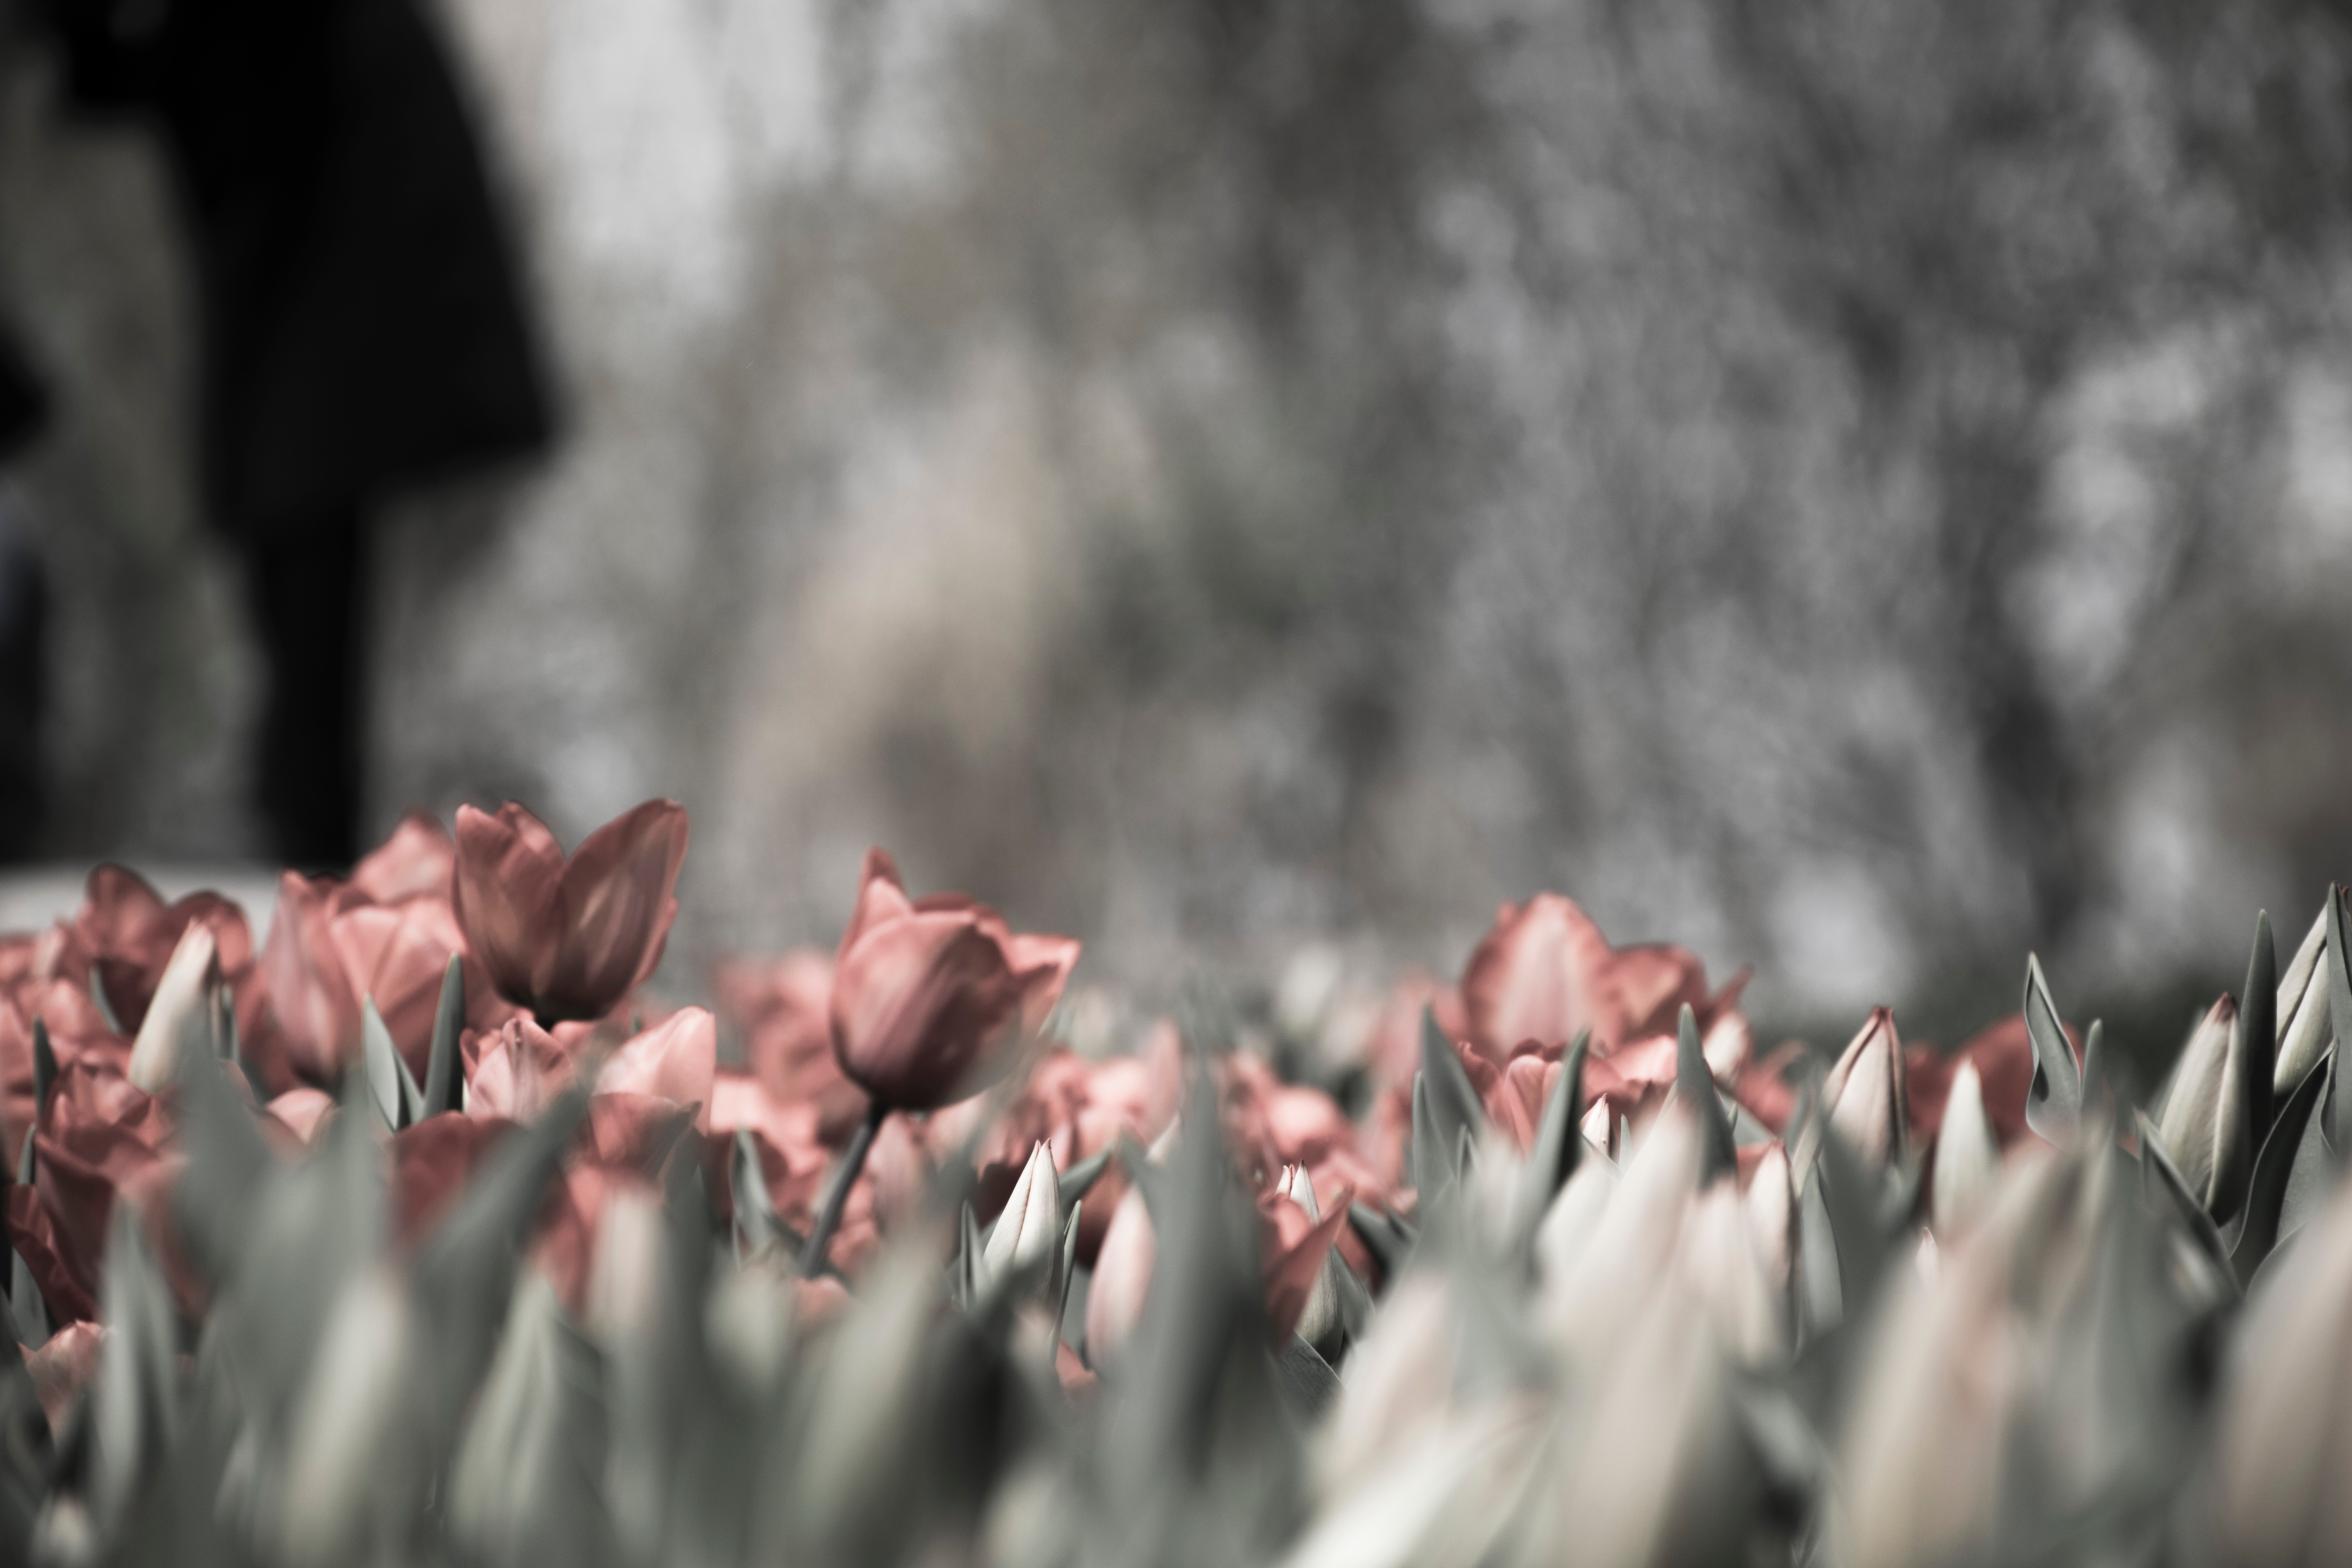
plant, leaf, flower, crowd, spring, autumn, season